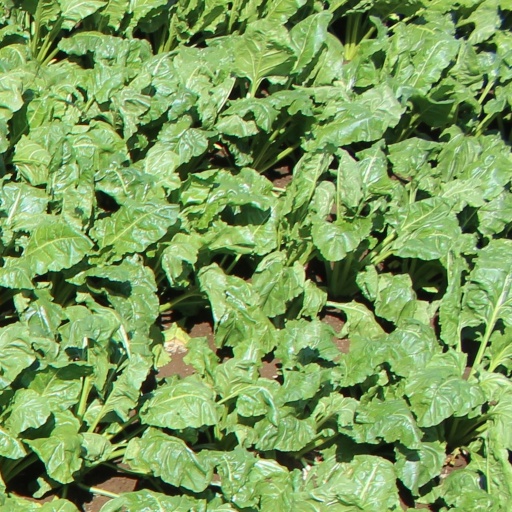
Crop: sugar beet